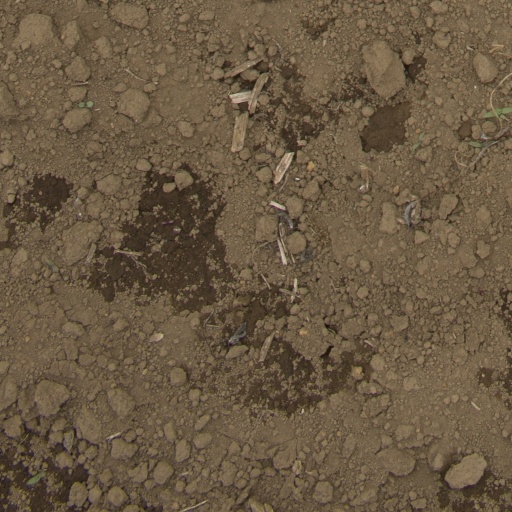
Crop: Jerusalem artichoke